The Island Inside

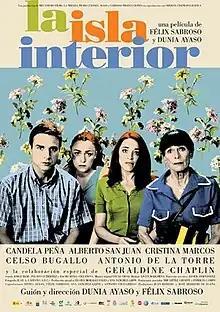
Theatrical release poster

The Island Inside is a 2009 film directed by Dunia Ayaso and Félix Sabroso.